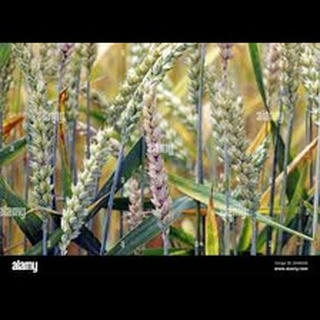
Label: wheat_leaf_blight